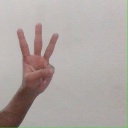
अक्षर: व